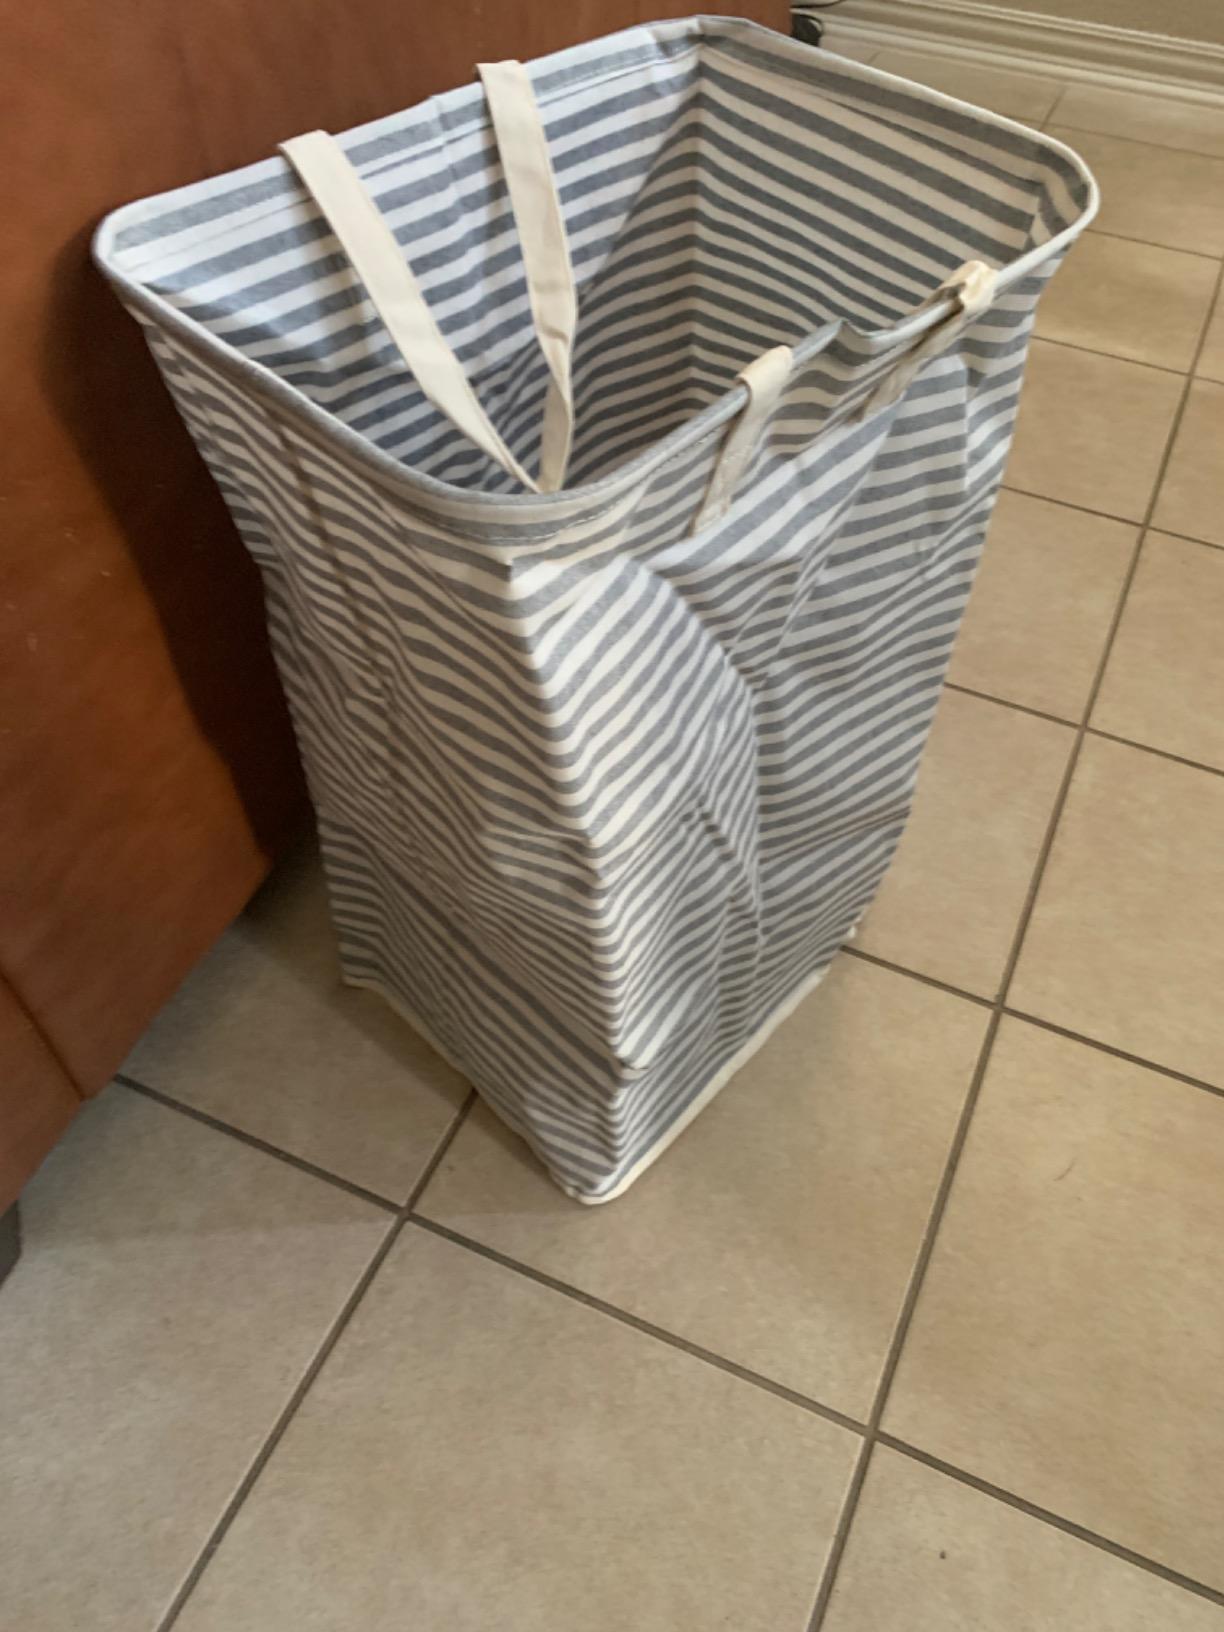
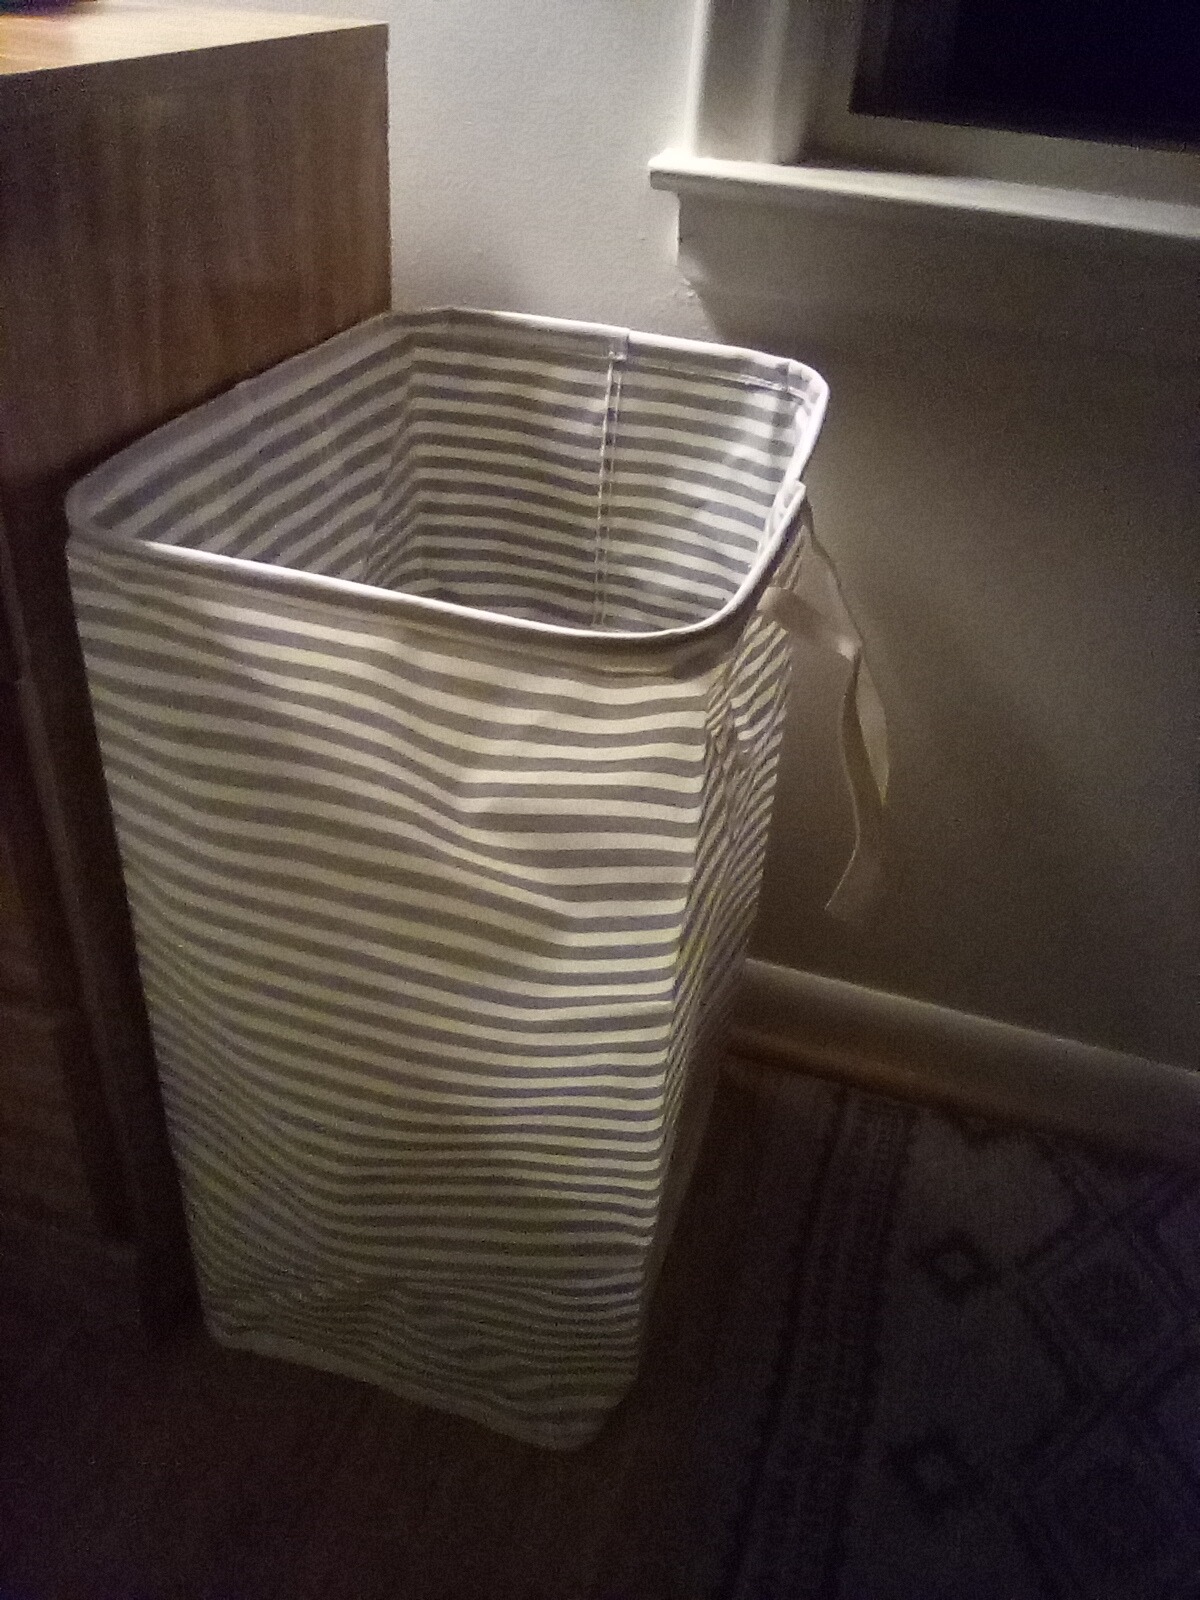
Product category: items_hamper
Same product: yes